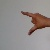
The image shows a hand gesture representing the letter 'Z' in Indian Sign Language.